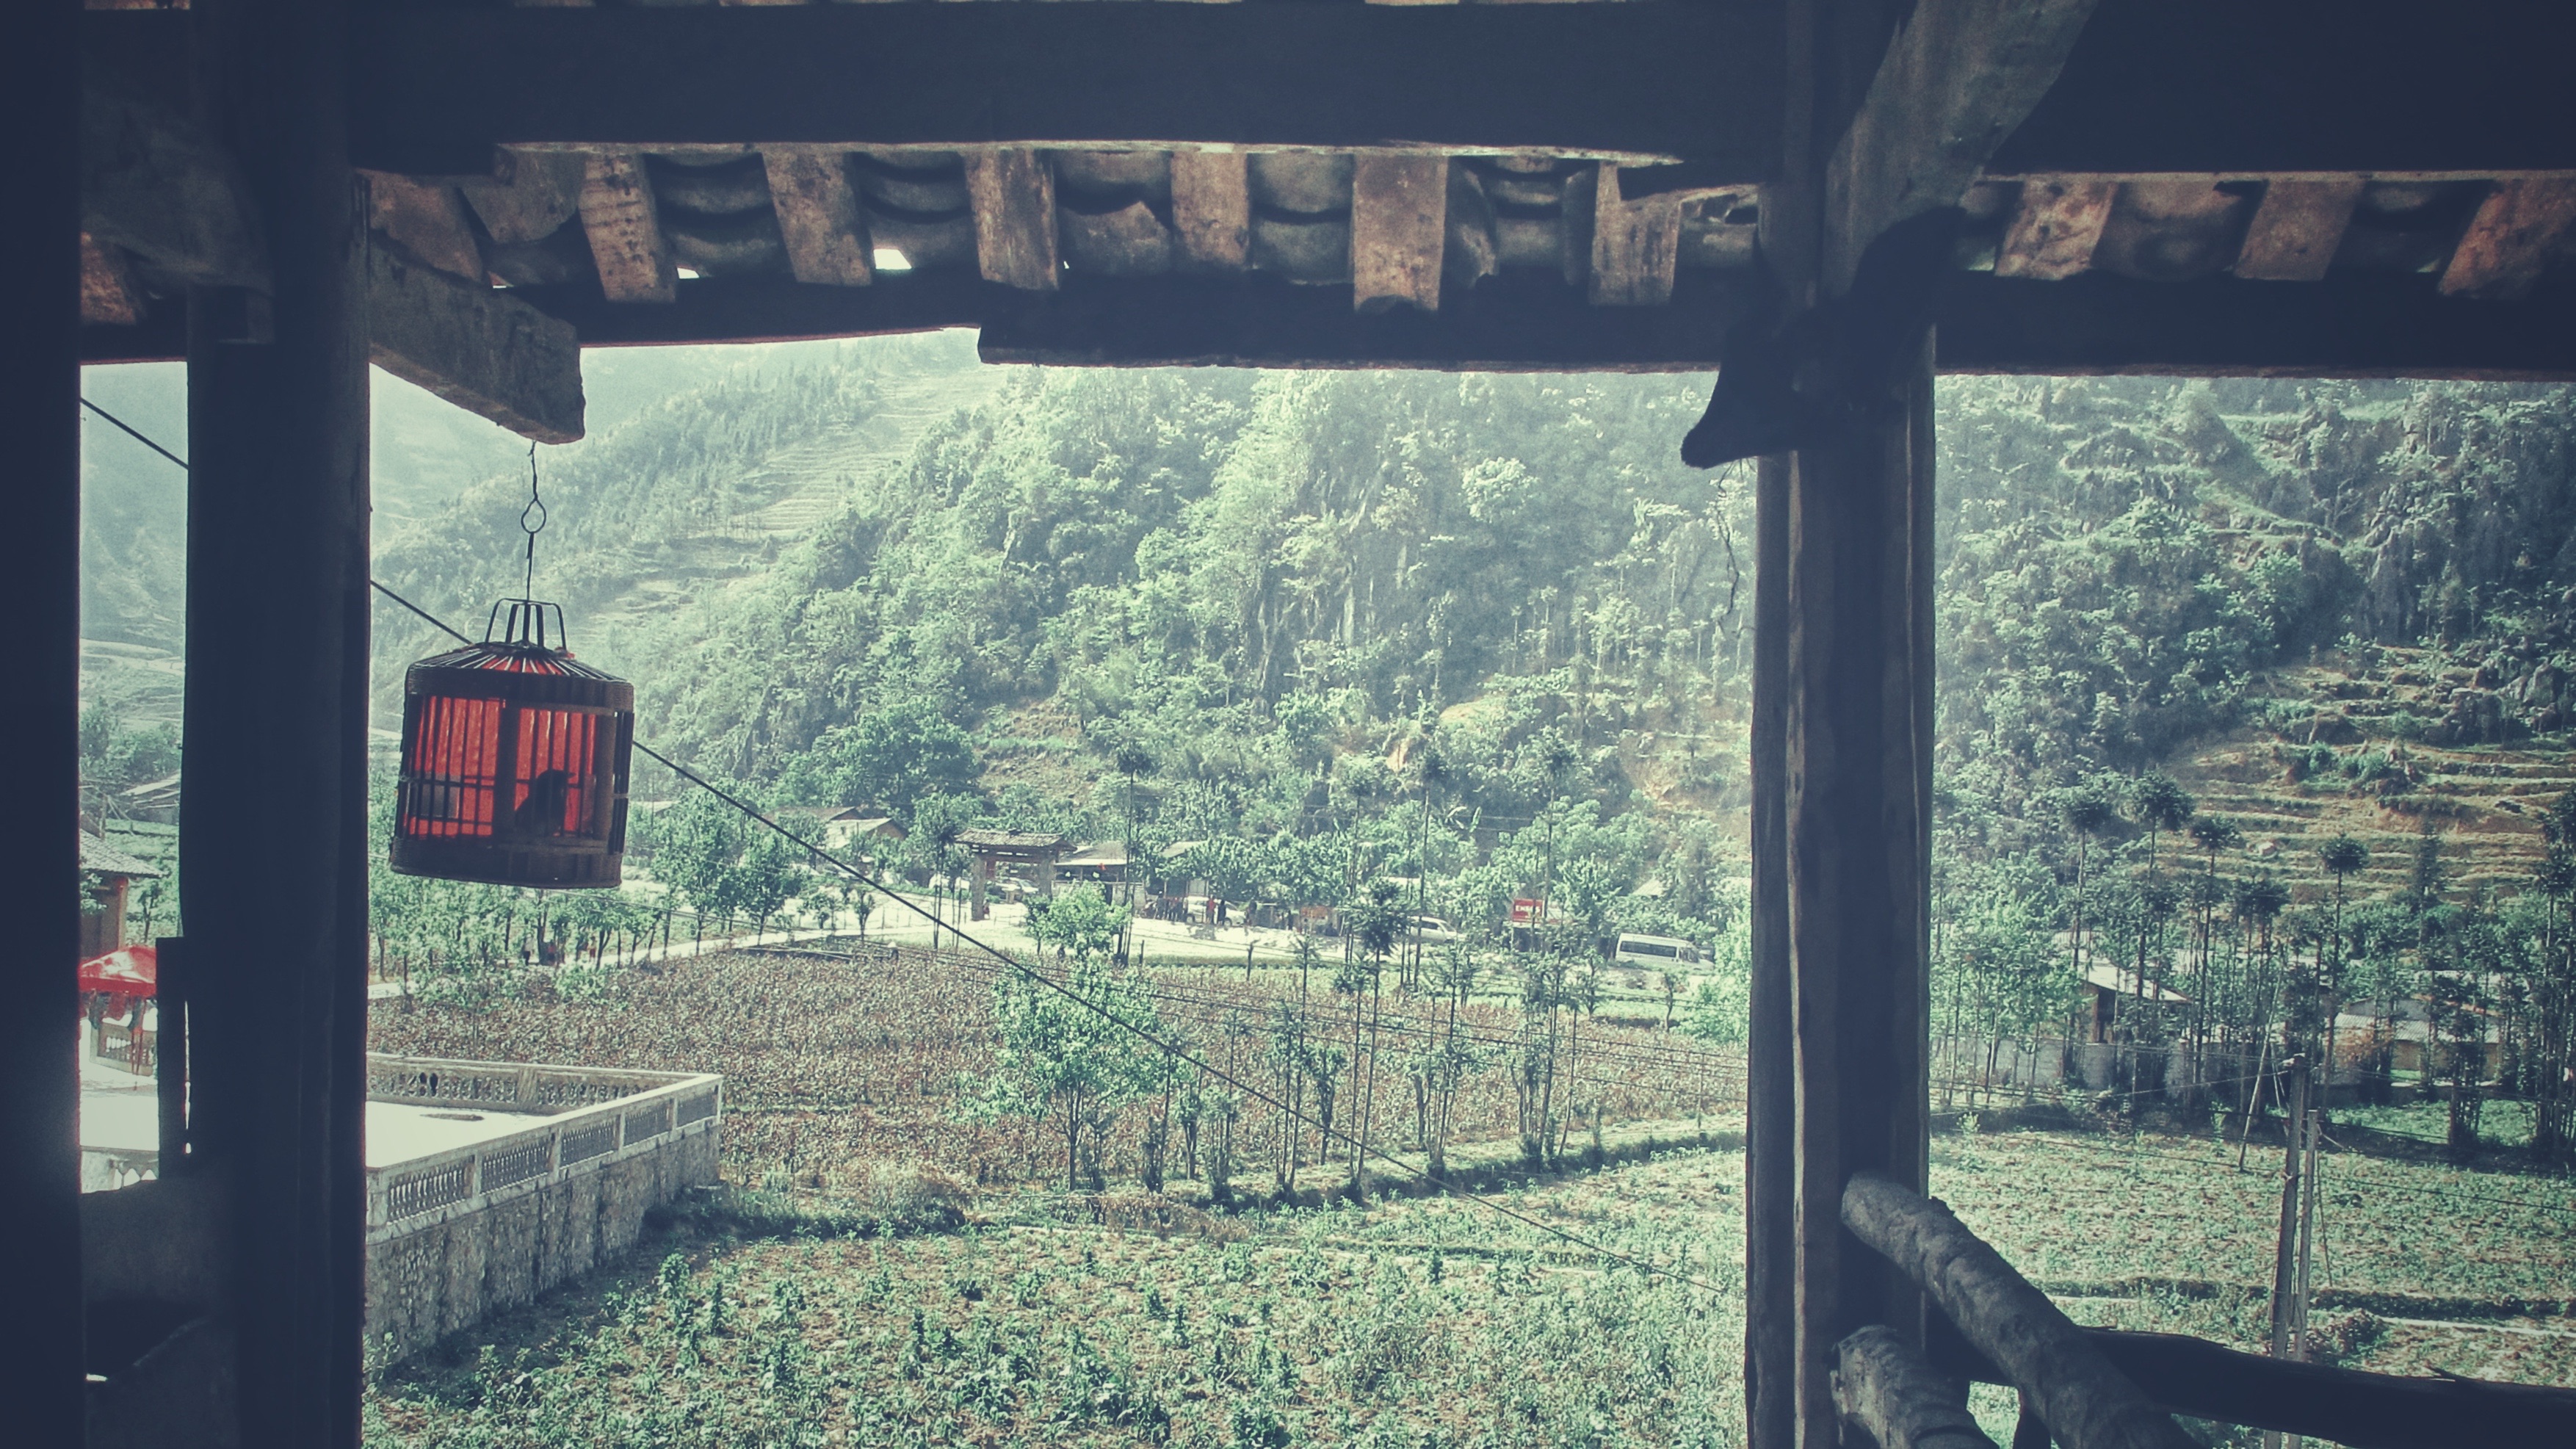
transport, vehicle